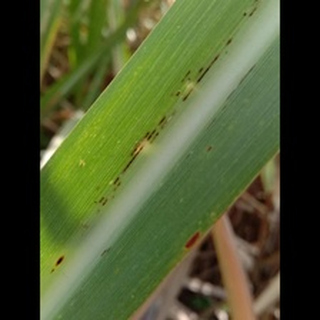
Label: sugarcane_rust